Madam Secretary season 2

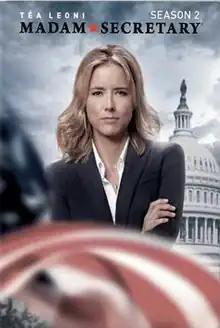
DVD cover

The second season of "Madam Secretary" an American political drama television series originally aired in the United States on CBS from October 4, 2015, through May 8, 2016. The season was produced by CBS Television Studios, with Barbara Hall as showrunner and executive producer. Debuting on September 21, 2014, the series was renewed for a second season on January 12, 2015. "Madam Secretary" was renewed for a third season on March 25, 2016.